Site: brandenburg
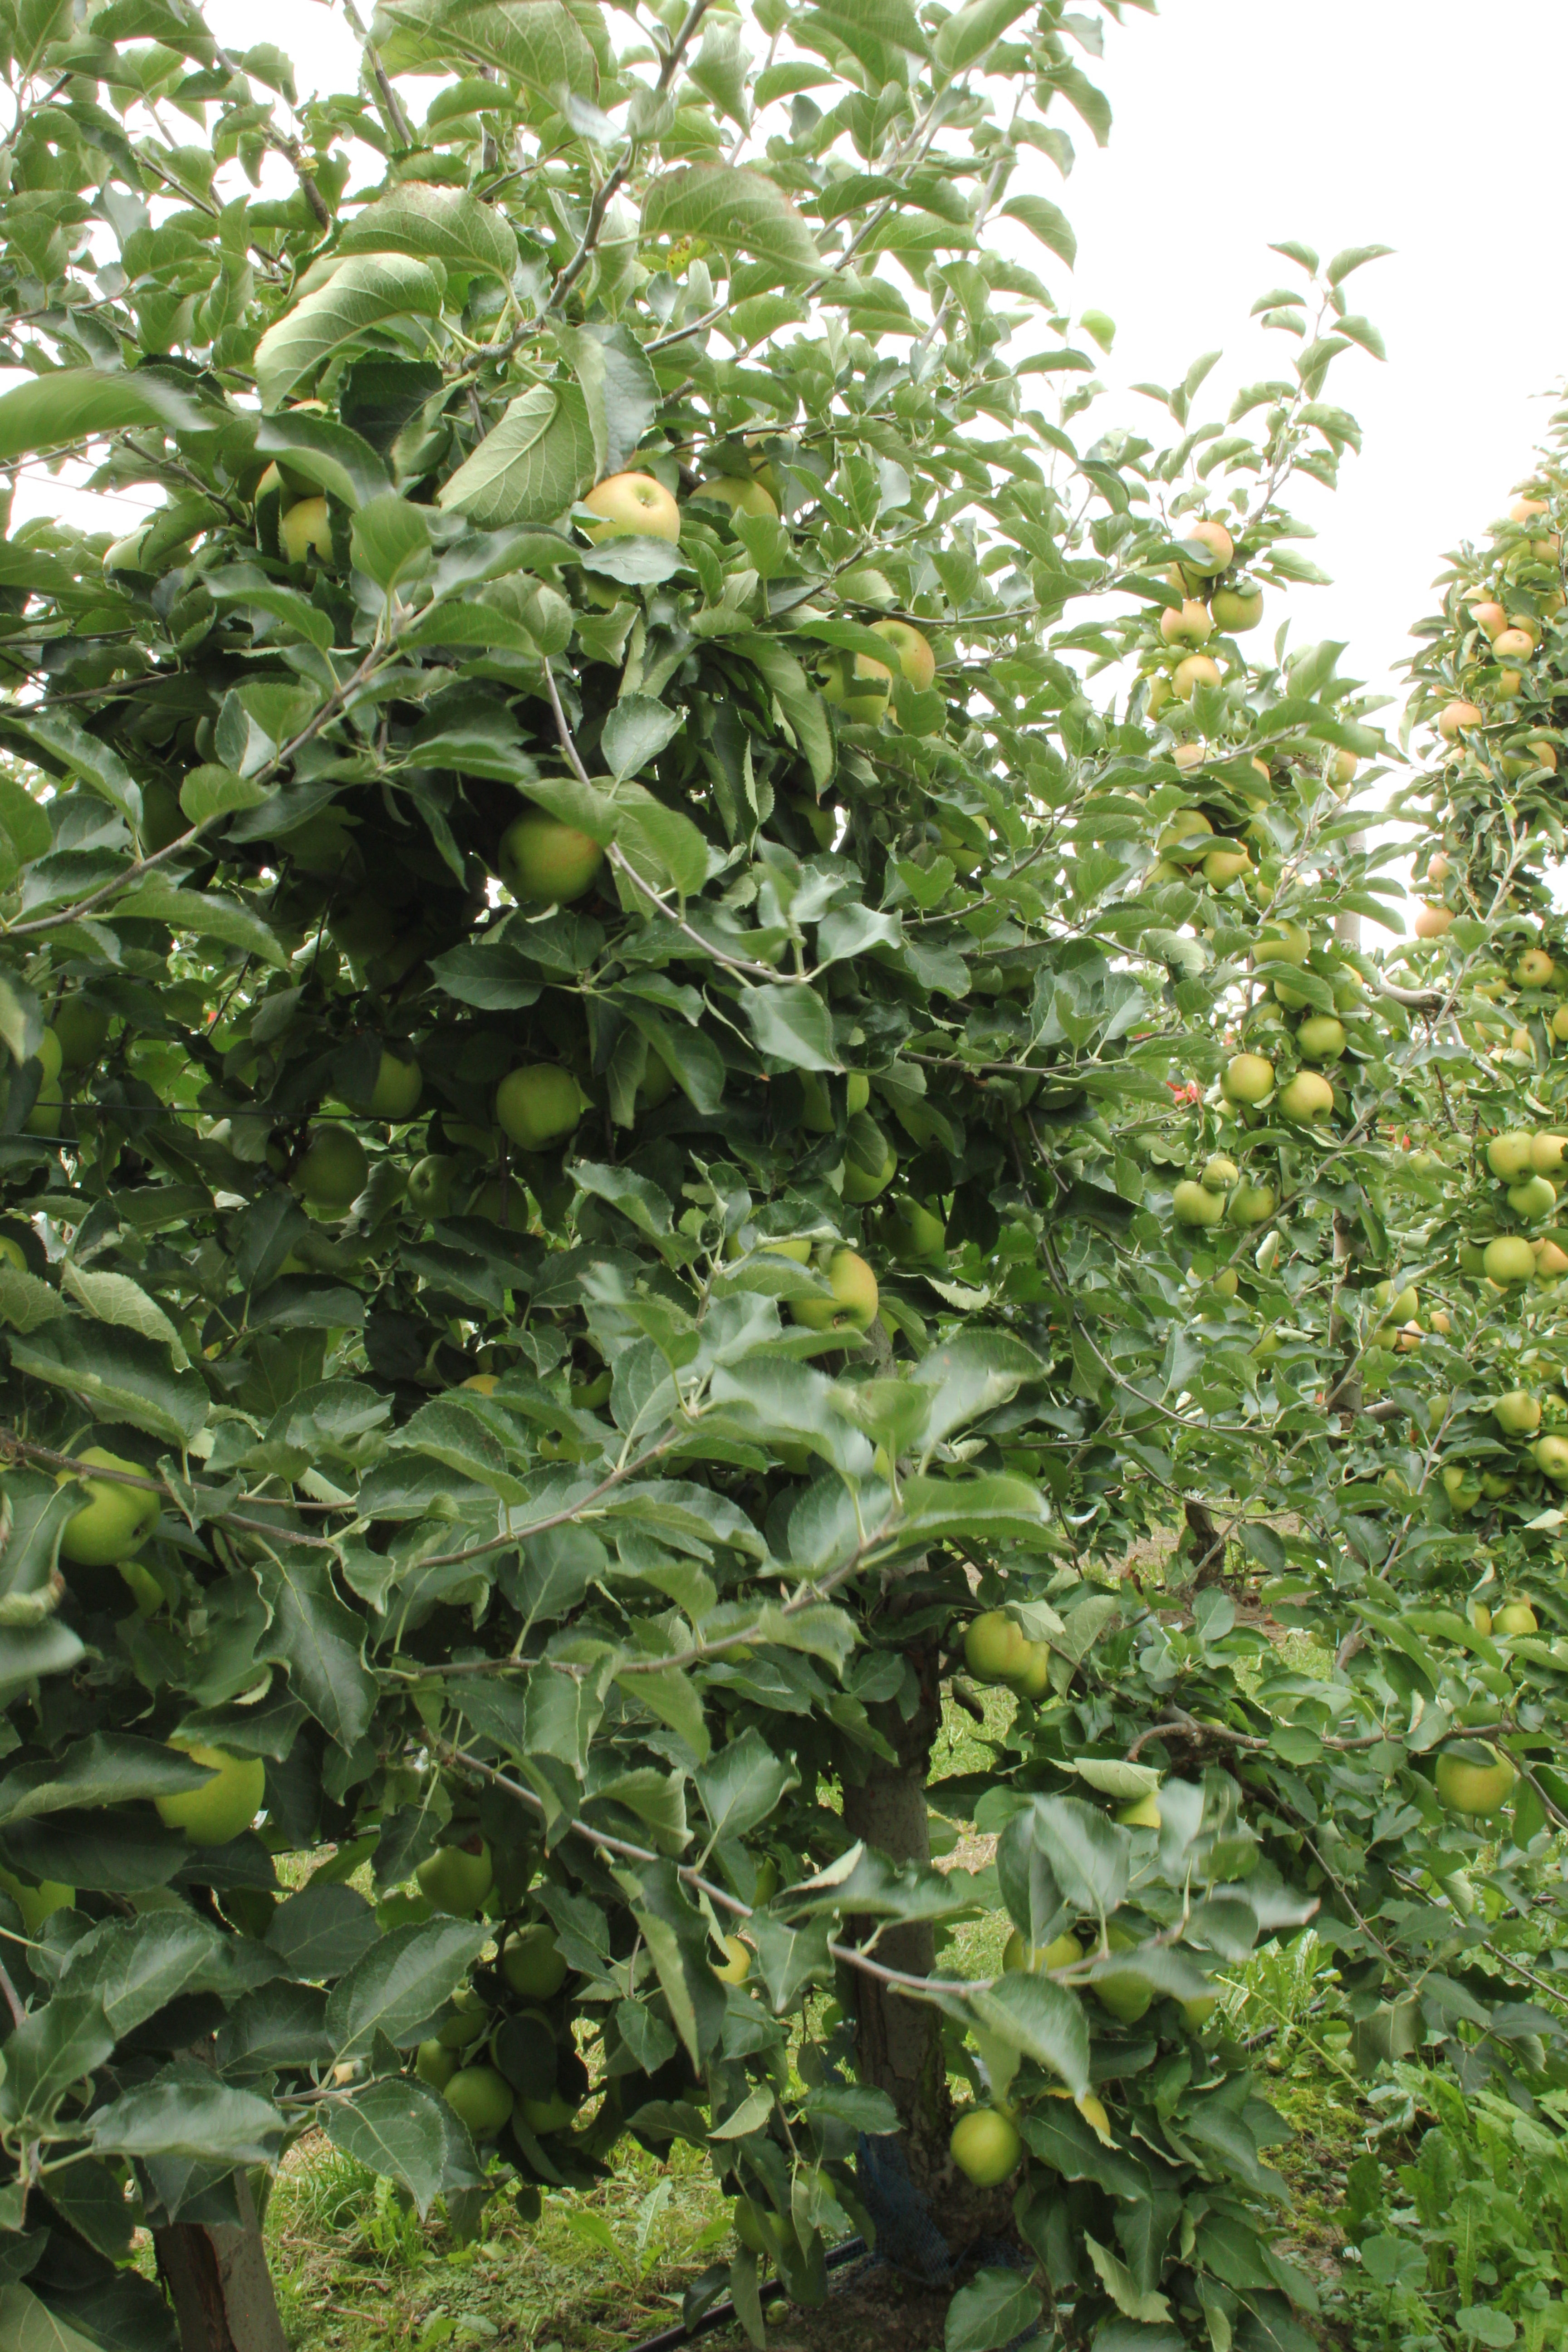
Growth stage (BBCH 87): Maturity of fruit and seed